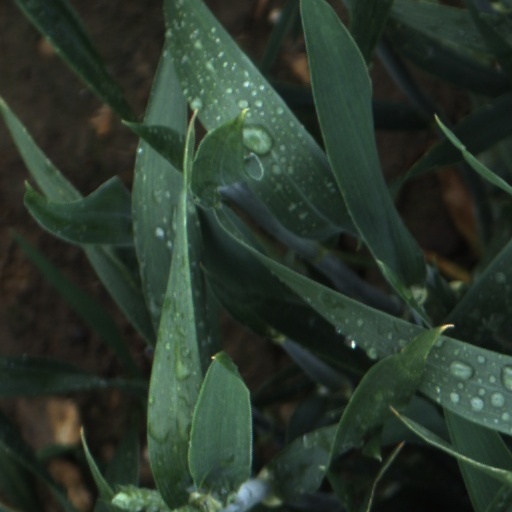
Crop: wheat